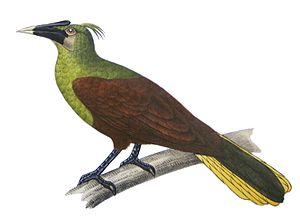
Le Cassique du Para ou Cassique de l'Amazone est une espèce de passereau de la famille des Icteridae. Elle regroupe trois sous-espèces dont une est considérée comme une espèce distincte par certains auteurs. La sous-espèce Psarocolius bifasciatus bifasciatus, la sous-espèce type, qui se retrouve dans l’est du Brésil, donne son nom à l'espèce. La sous-espèce Psarocolius bifasciatus yuracares, qui se retrouve à partir du centre du Brésil et plus à l’ouest, porte le nom de Cassique bicolore lorsqu’elle est classée au rang d’espèce. La sous-espèce Psarocolius bifasciatus neivae, est vue comme un hybride des deux premières. Sa distribution est intercalée entre celles des deux autres sous-espèces.